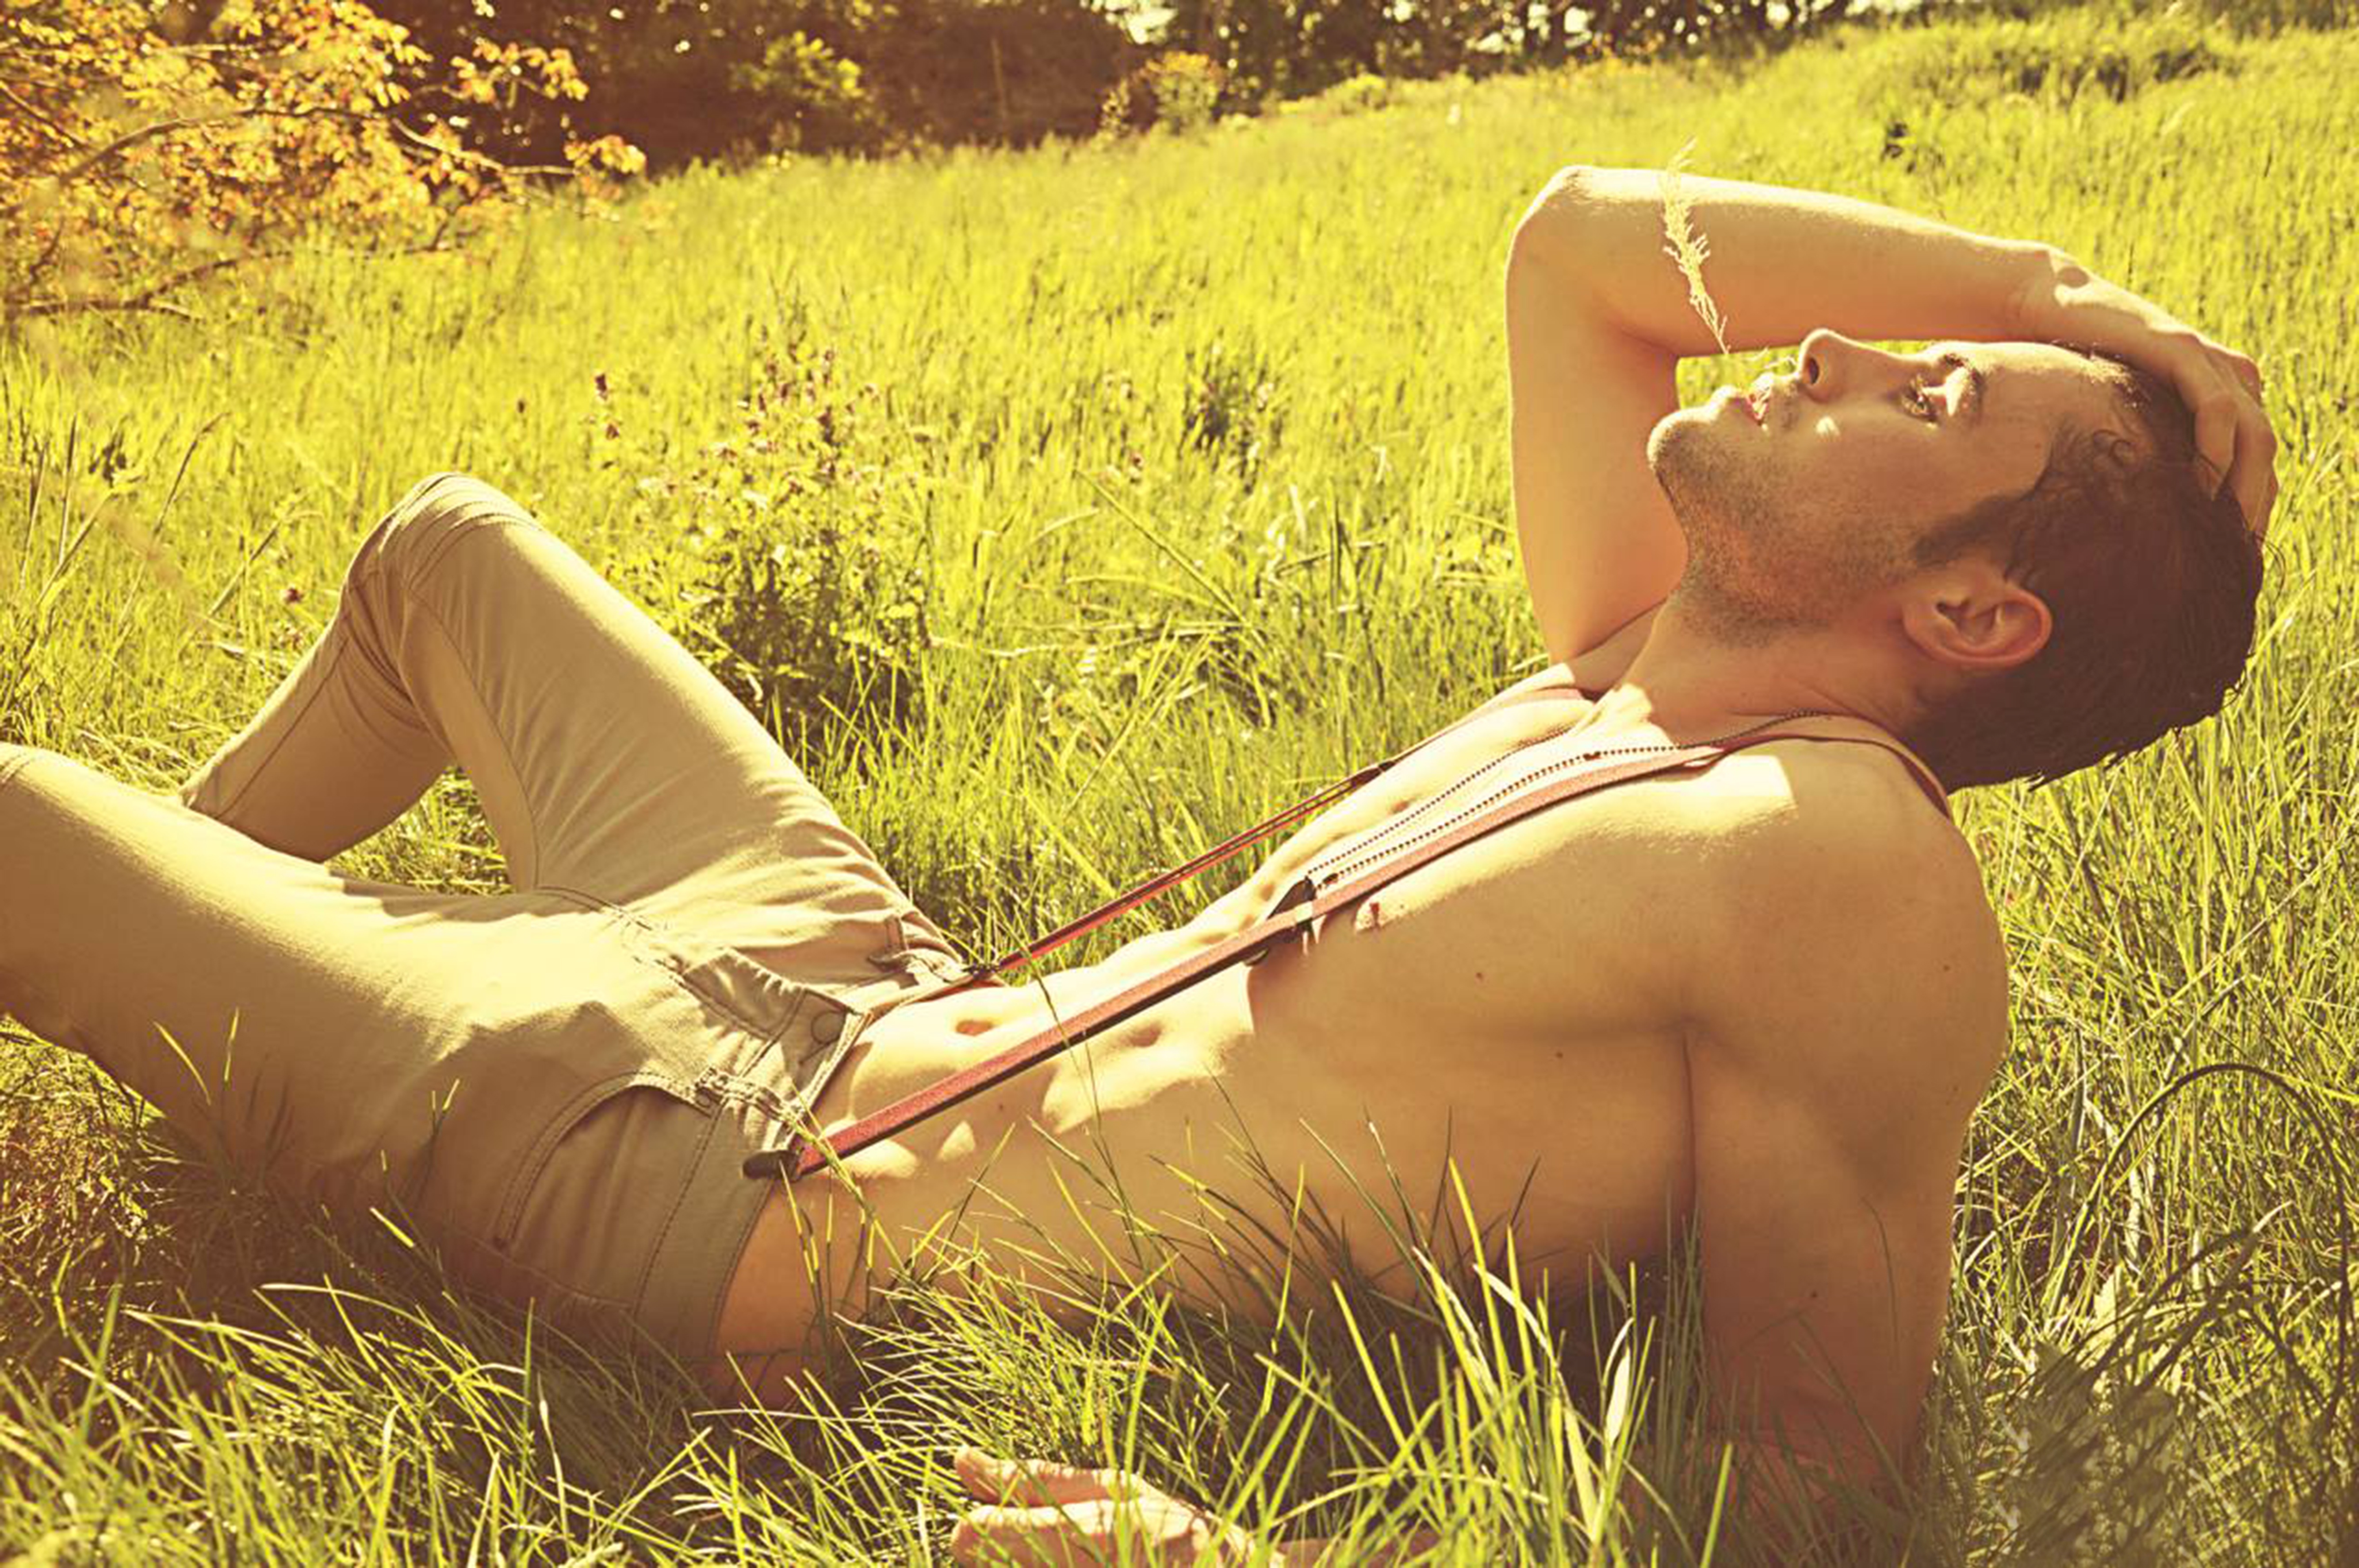
man, landscape, grass, person, woman, field, lawn, meadow, sunlight, summer, model, sitting, holiday, romance, beauty, habitat, photo shoot, sense, grass family, human positions